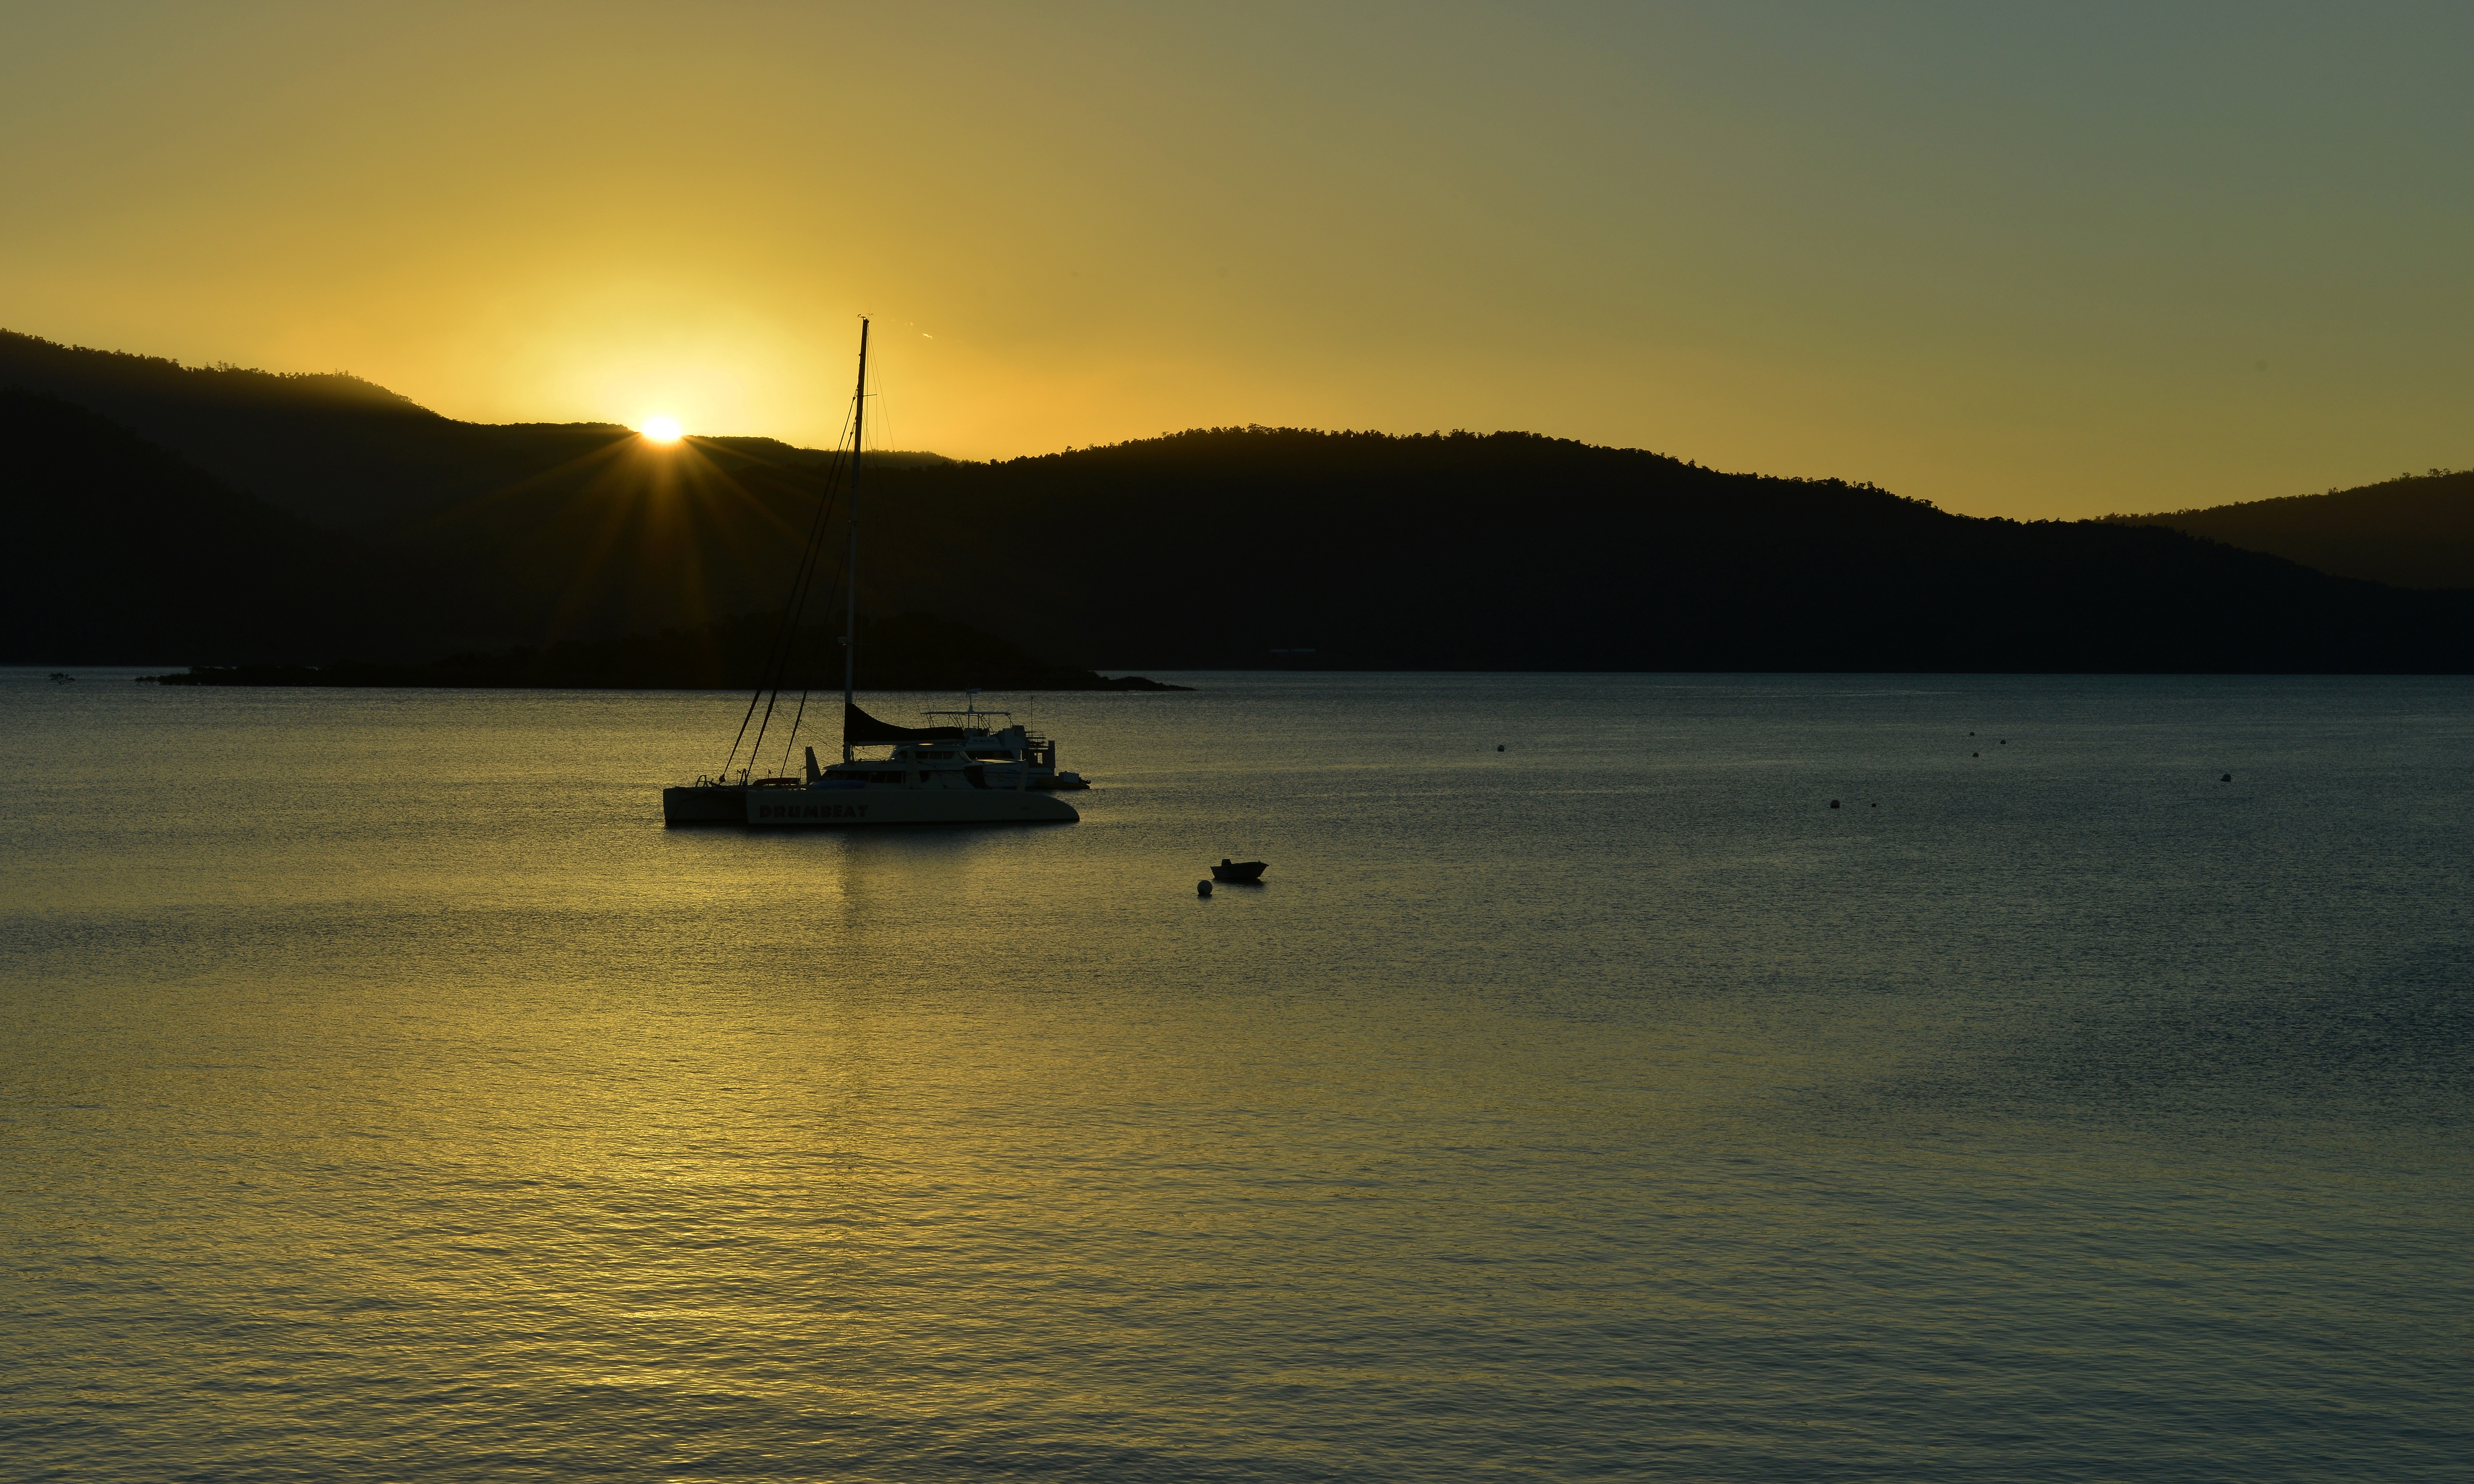
sea, water, horizon, sun, sunrise, sunset, boat, morning, shore, lake, dawn, river, ship, dusk, evening, reflection, vehicle, bay, body of water, australia, loch, the scenery, great barrier reef, airlie beach, whitsunday islands, atmospheric phenomenon